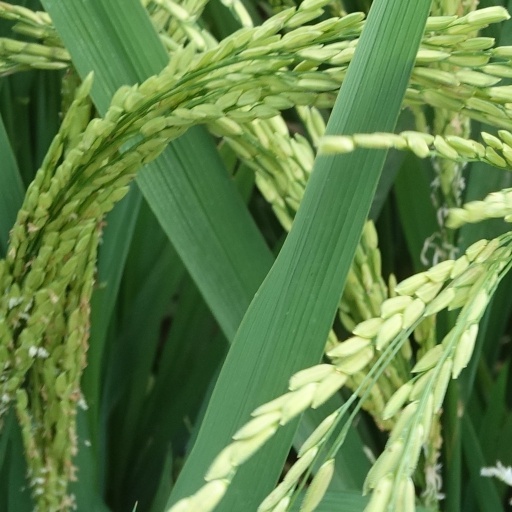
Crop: rice